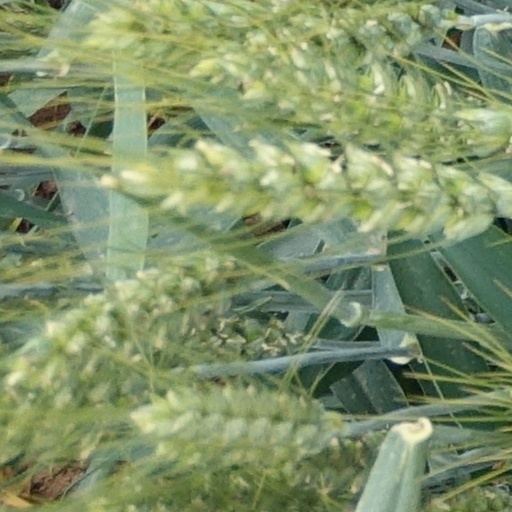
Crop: wheat